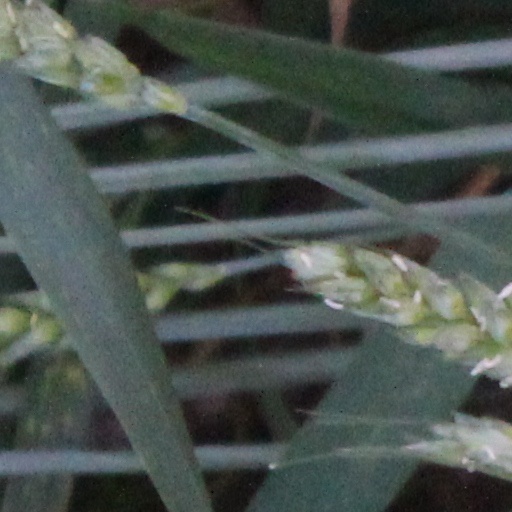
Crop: wheat